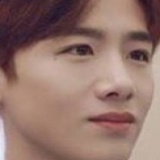
diễn viên Bạch Kính Đình